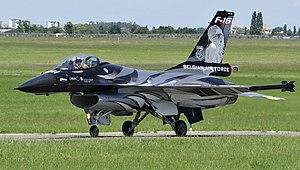
F16 de l'Armée de l'air belge en démonstration au salon de Paris-Le Bourget, juin 2019
L’Armée belge est l'armée nationale de Belgique.